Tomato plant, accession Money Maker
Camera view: vertical (180 deg); turntable rotation: 300 degrees
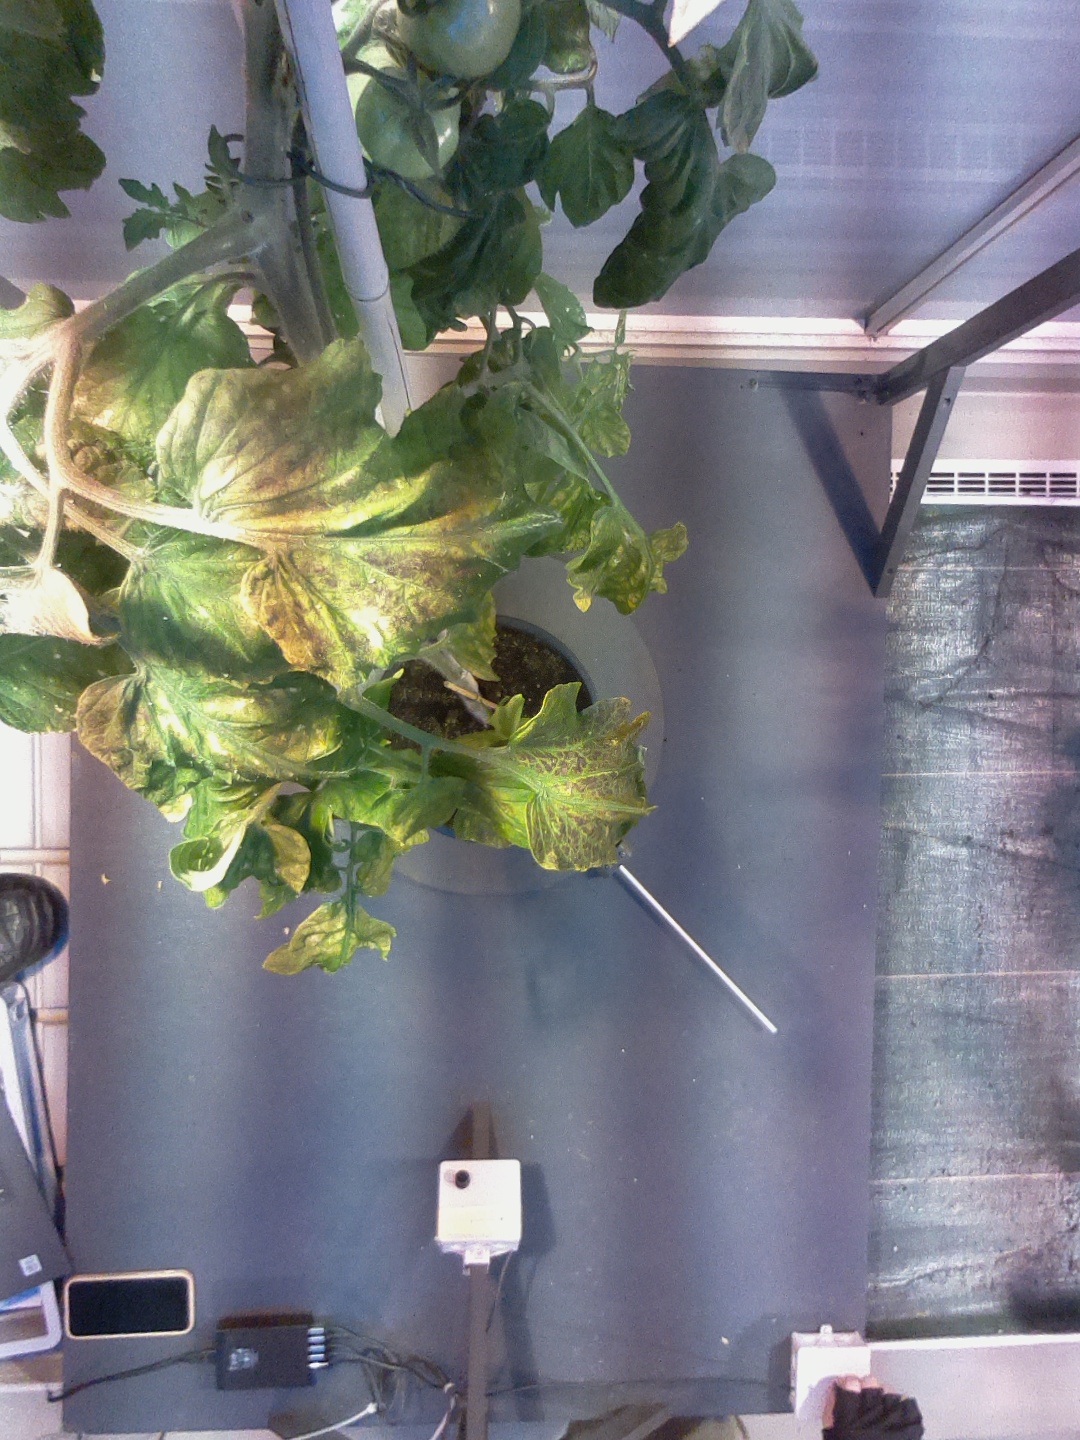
BBCH growth stage 74: 40%-50% of final fruit size